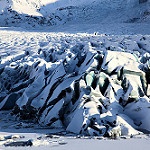
Label: glacier